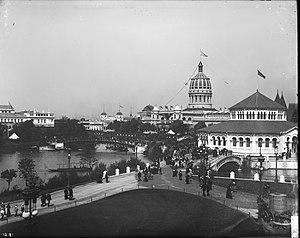
L'Exposition universelle de 1893, officiellement Columbian World’s Fair ou World's Columbian Exposition, aussi connue comme la foire mondiale de Chicago, est une exposition qui se tient du 1ᵉʳ mai 1893 au 30 octobre 1893 à Chicago dans l'Illinois. Elle a lieu pour célébrer le 400ᵉ anniversaire de l’arrivée de l’explorateur Christophe Colomb dans le Nouveau Monde. L'Exposition attire 27 millions de visiteurs en 1893.
Chicago /ʃi.ka.ɡo/ est la troisième ville des États-Unis par sa population et est située dans le Nord-Est de l'État de l'Illinois. C'est la plus grande ville de la région du Midwest, dont elle forme le principal centre économique et culturel. Chicago se trouve sur la rive sud-ouest du lac Michigan, un des cinq Grands Lacs d'Amérique du Nord. Les rivières Chicago et Calumet traversent la ville.
La chronologie de Chicago liste les principaux événements qui jalonnent l'histoire de la ville de Chicago, aux États-Unis.